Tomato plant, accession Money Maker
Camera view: horizontal (90 deg, fisheye); turntable rotation: 120 degrees
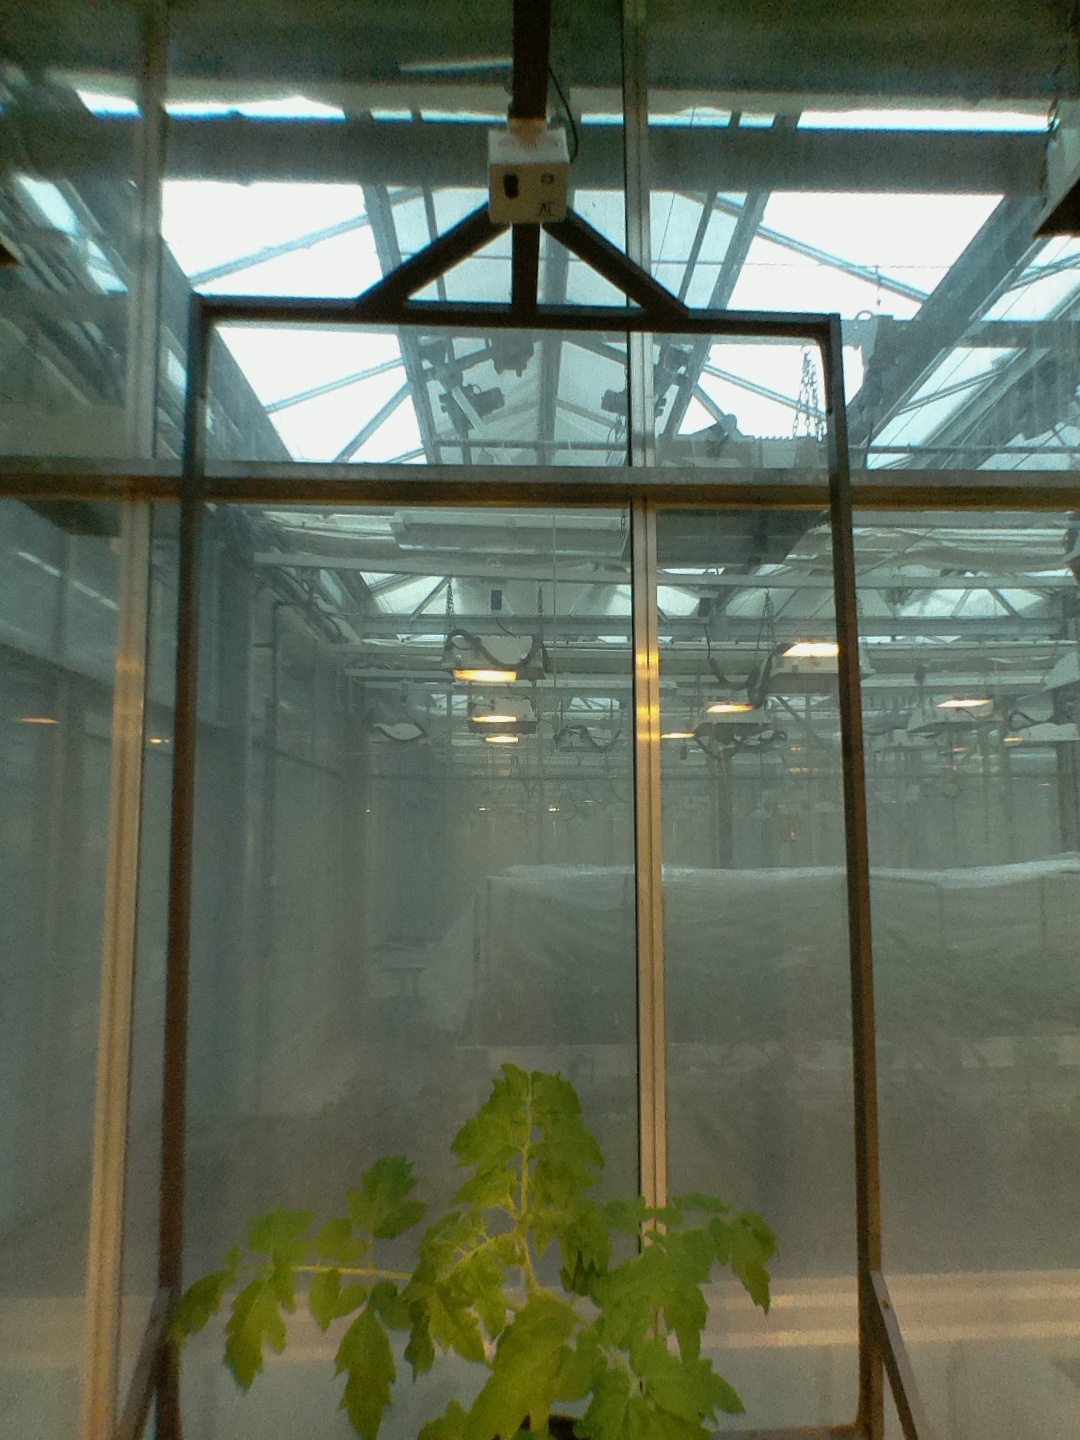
BBCH growth stage 13: 6 of true leaves visible